Question: Please indicate a possible affordance area of the beat_drum that can be used for striking
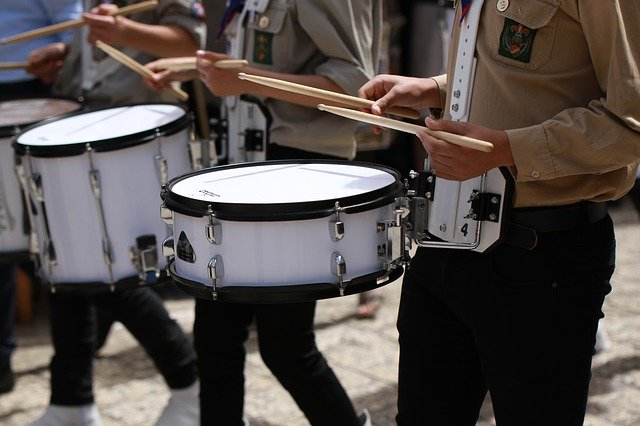
Answer: [18.5, 101.5, 173.5, 158.5]